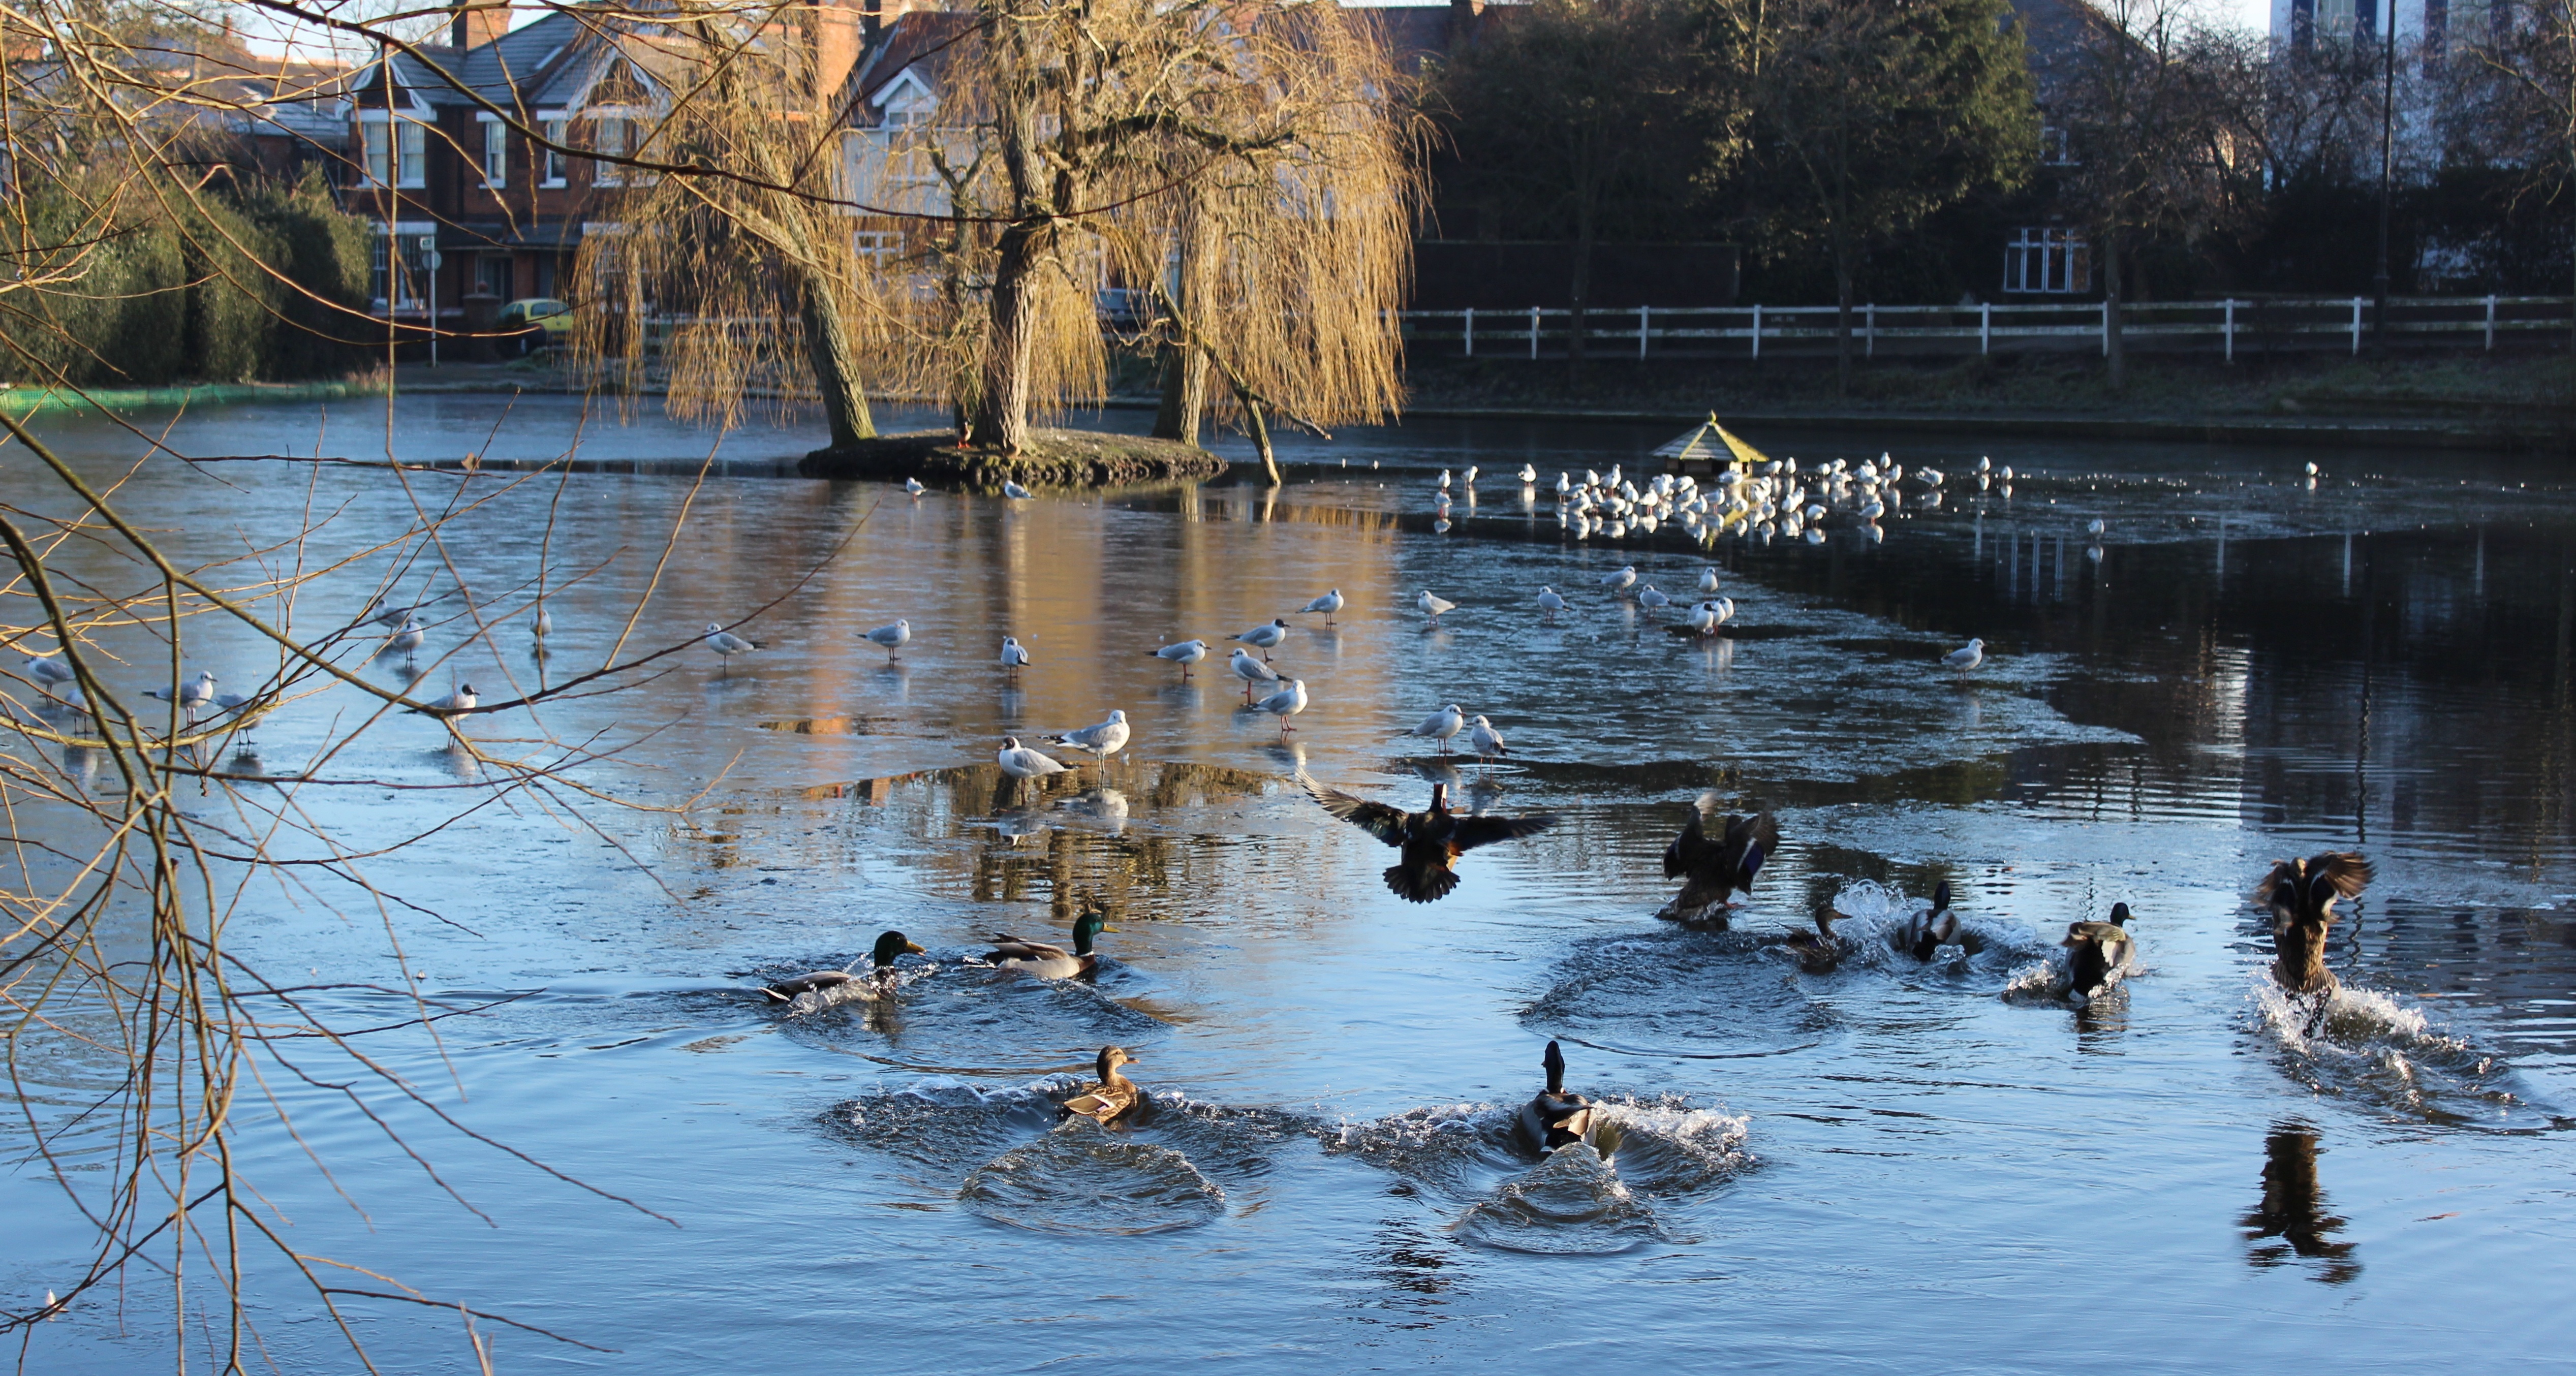
tree, water, nature, outdoor, swamp, bird, wing, lake, river, canal, flying, pond, wildlife, environment, spring, reflection, beak, livestock, natural, park, feather, fauna, waterway, swimming, birds, bank, duck, goose, wetland, waterfowl, water bird, water feature, mallard, watercourse, bayou, ducks geese and swans, water resources